Annaba

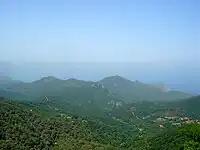
Eddoug National Park

As of 1911, Annaba was producing iron, zinc, cork, livestock, and cereal.